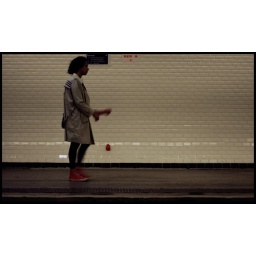
random shot in Paris' subway... i liked the wall! ... and the red shoes ahahhaah